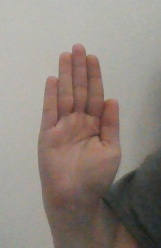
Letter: seen